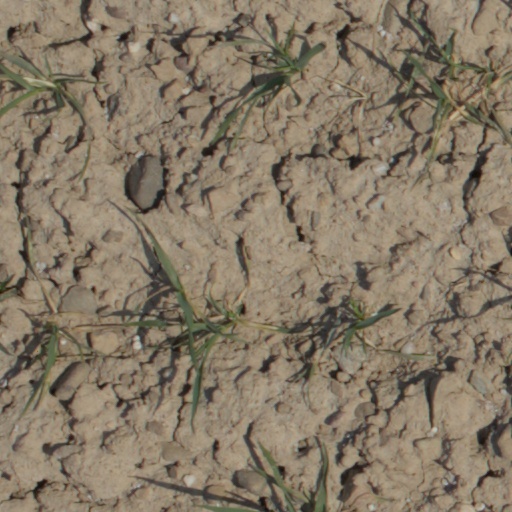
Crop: wheat